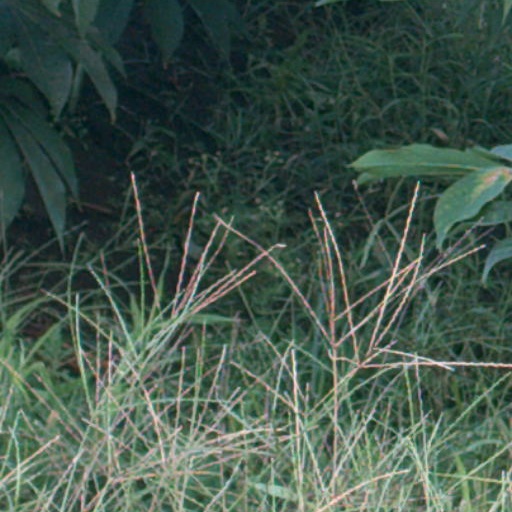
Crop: cassava